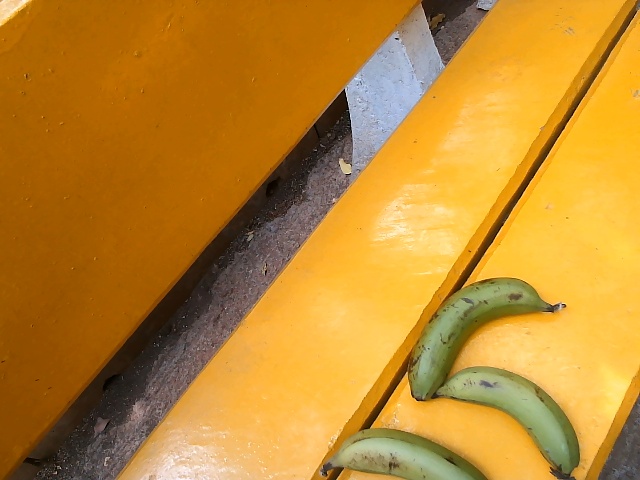
Label: Raw_Banana